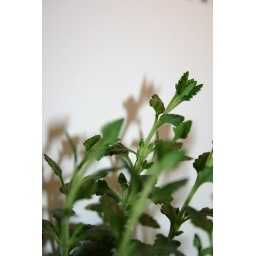
I forget the name of this one, it's growing in a pot next to the cat grass.